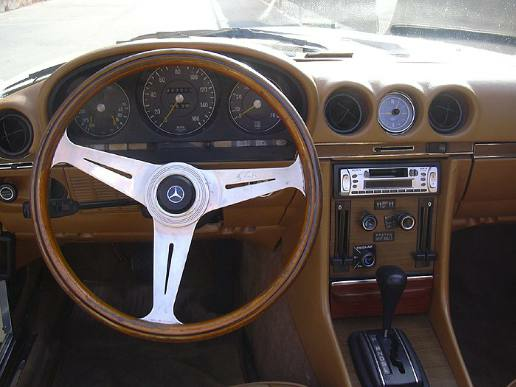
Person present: No